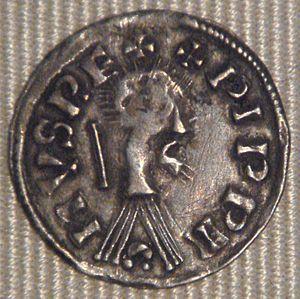
Denier de Pepin Ier d'Aquitaine (817-838). Cabinet des Médailles, Paris.
Pépin Iᵉʳ d'Aquitaine est un carolingien, roi d'Aquitaine de 817 à 832 puis de 834 à 838. Il est le fils de Louis le Pieux et d'Ermengarde de Hesbaye.